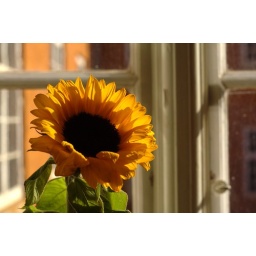
Flower in the window (My kitchen 1/3)